David Merlini

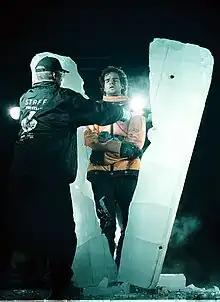
David Merlini frozen in a block of solid ice on Heroes Square, Budapest, Hungary, on the 29th of September 2001

As part of a live segment for MTV show "The Fridge". Strapped in a regulation straitjacket, his ankles are padlocked and handcuffed to lead weights, before jumping in the Baltic Sea in --Karlskrona, Sweden.